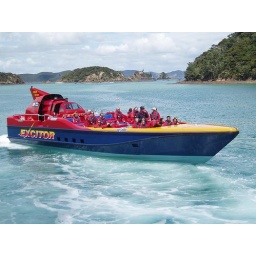
Our boat ride (Excitor) around the Bay of Islands and through the hole in the rock